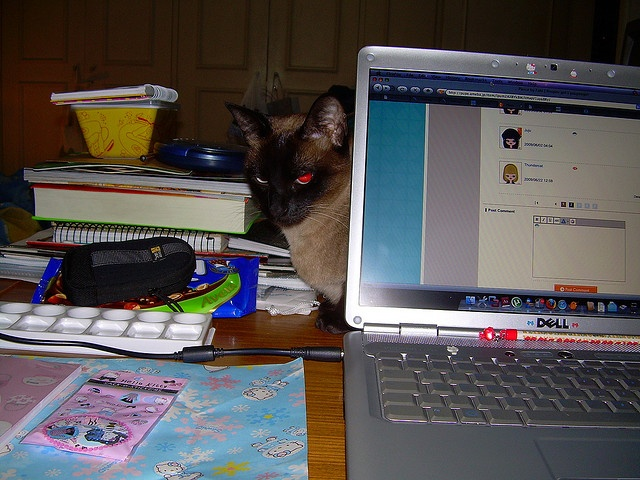
a desk with a cat laying a laptop
a laptop and some books on a wooden table
A laptop computer sitting on top of a wooden desk.
a laptop computer sitting open on a table
There is a cat sitting behind a laptop.